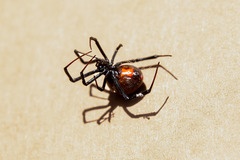
Species: Lactrodectus_hesperus